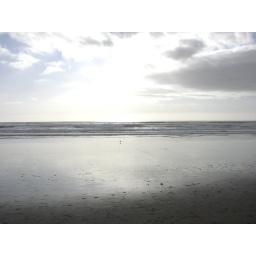
Walking on the beach in Aptos. I like the one little bird just hanging out.